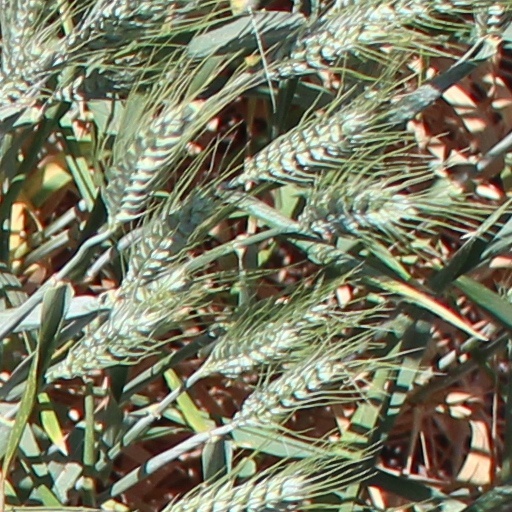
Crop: wheat